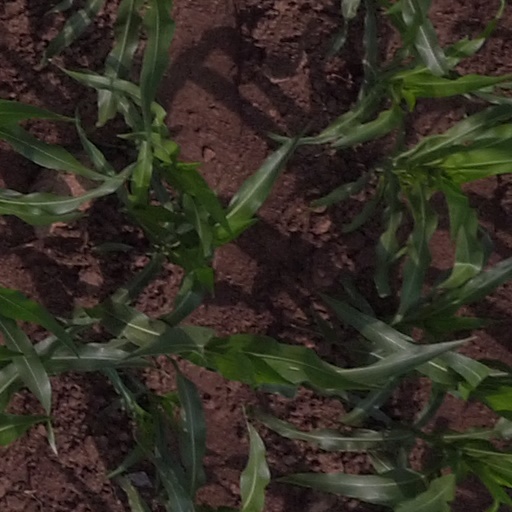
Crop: maize; corn